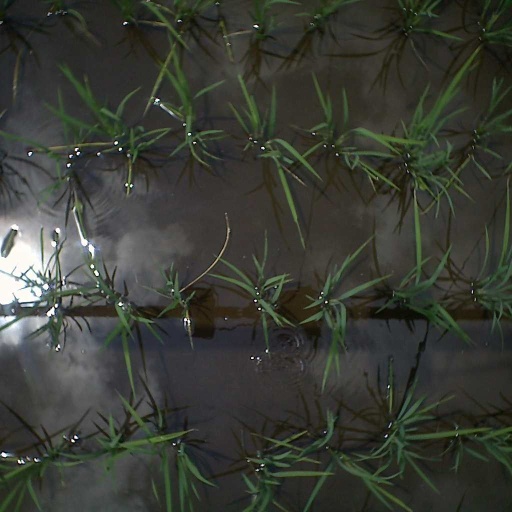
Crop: rice